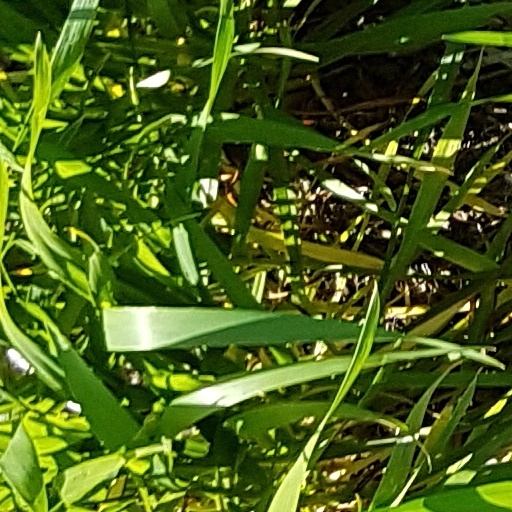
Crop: wheat